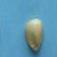
Maize quality: Good